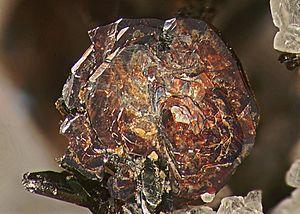
La pyrophanite est un minéral du groupe de l'ilménite. Sa composition est celle d'un titanate de manganèse, de formule MnTiO₃.